Leda Garina

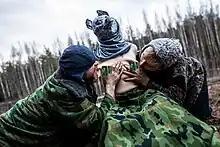
Action-triathlon “Hero Race” in Saint Petersburg on Defender of the Fatherland Day, February 23, 2020

She is the author of the 2011 actions “Squirrels’ March to Smolny Institute” (in support of the initiative group “Defend Udelny Park”), “Drain United Russia”, “United Russia's agitator was thrown into the river”.